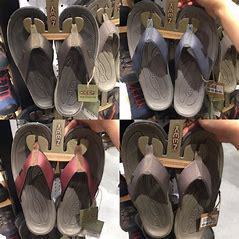
Brand: Keen
Model: 100